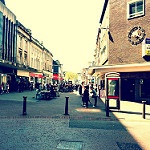
Scene: Outdoor